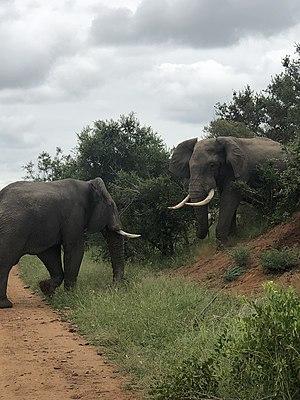
Le tourisme en Afrique représente une importante activité économique. La particularité touristique de l'Afrique réside dans la grande variété des points d’intérêts, la diversité et la multitude de paysages ainsi que le riche patrimoine culturel.